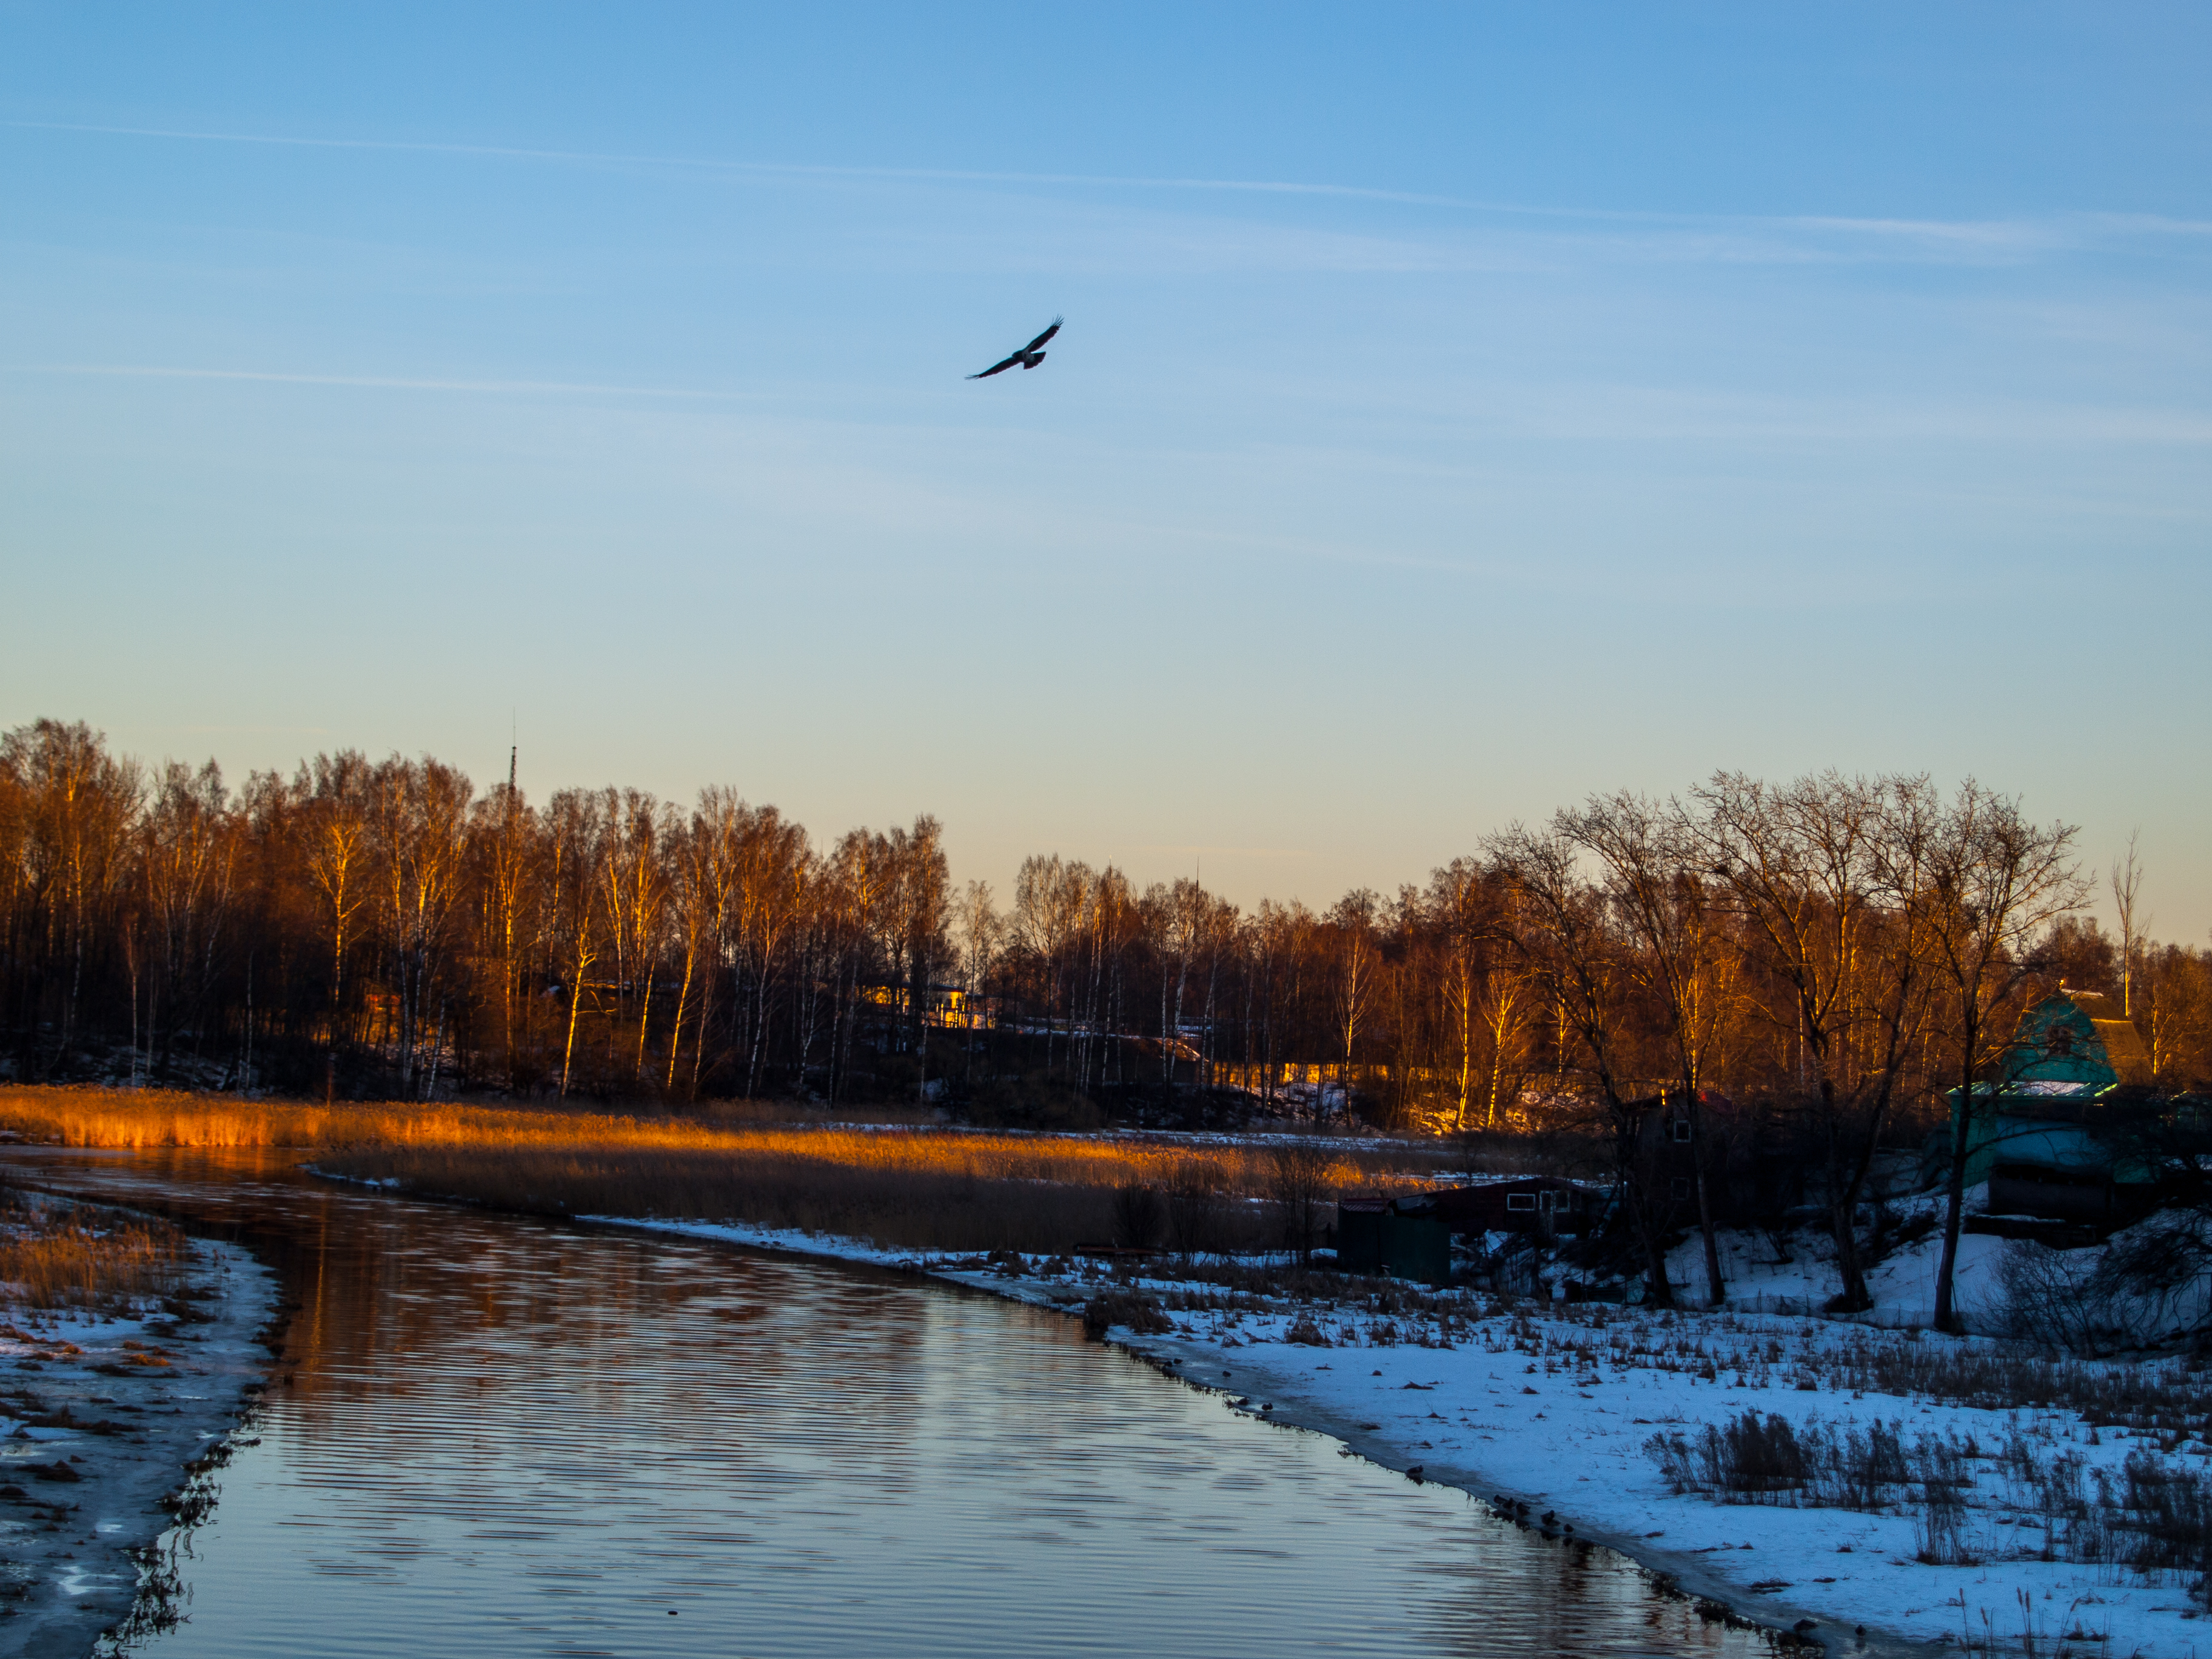
images, water, sky, bird, cloud, plant, daytime, natural landscape, nature, branch, tree, lake, bank, dusk, landscape, lacustrine plain, rural area, plain, horizon, snow, waterway, tidal marsh, freezing, wetland, sunset, riparian zone, twig, marsh, grassland, reflection, winter, reservoir, wildlife, frost, evening, Freshwater marsh, pond, loch, nature reserve, ducks, geese and swans, bog, channel, wing, fen, lake district, salt marsh, floodplain, stream, seabird, dawn, grass, forest, sunrise, duck, creek, autumn, waterfowl, riparian forest, flight, field, swamp, river, bayou, flock